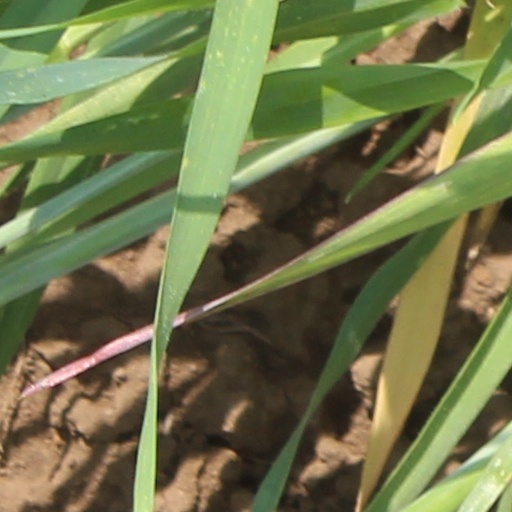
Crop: wheat